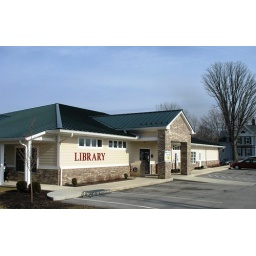
A new public library building in Cedarville, Ohio